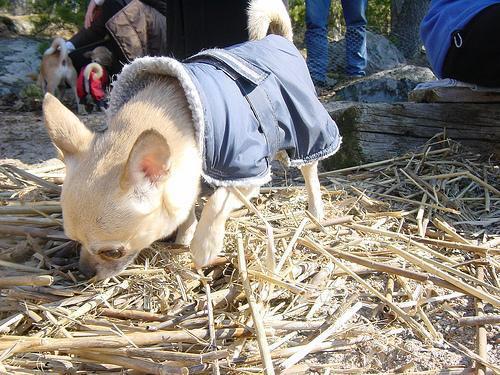
Chihuahua